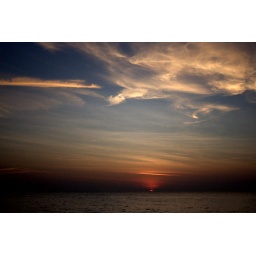
Taken at a beach in South-west of Penang Island.The sun is at the horizonvery nice sky i must say